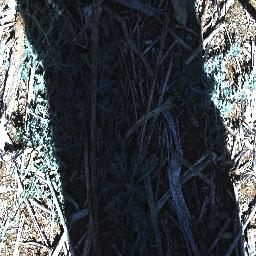
Label: parthenium